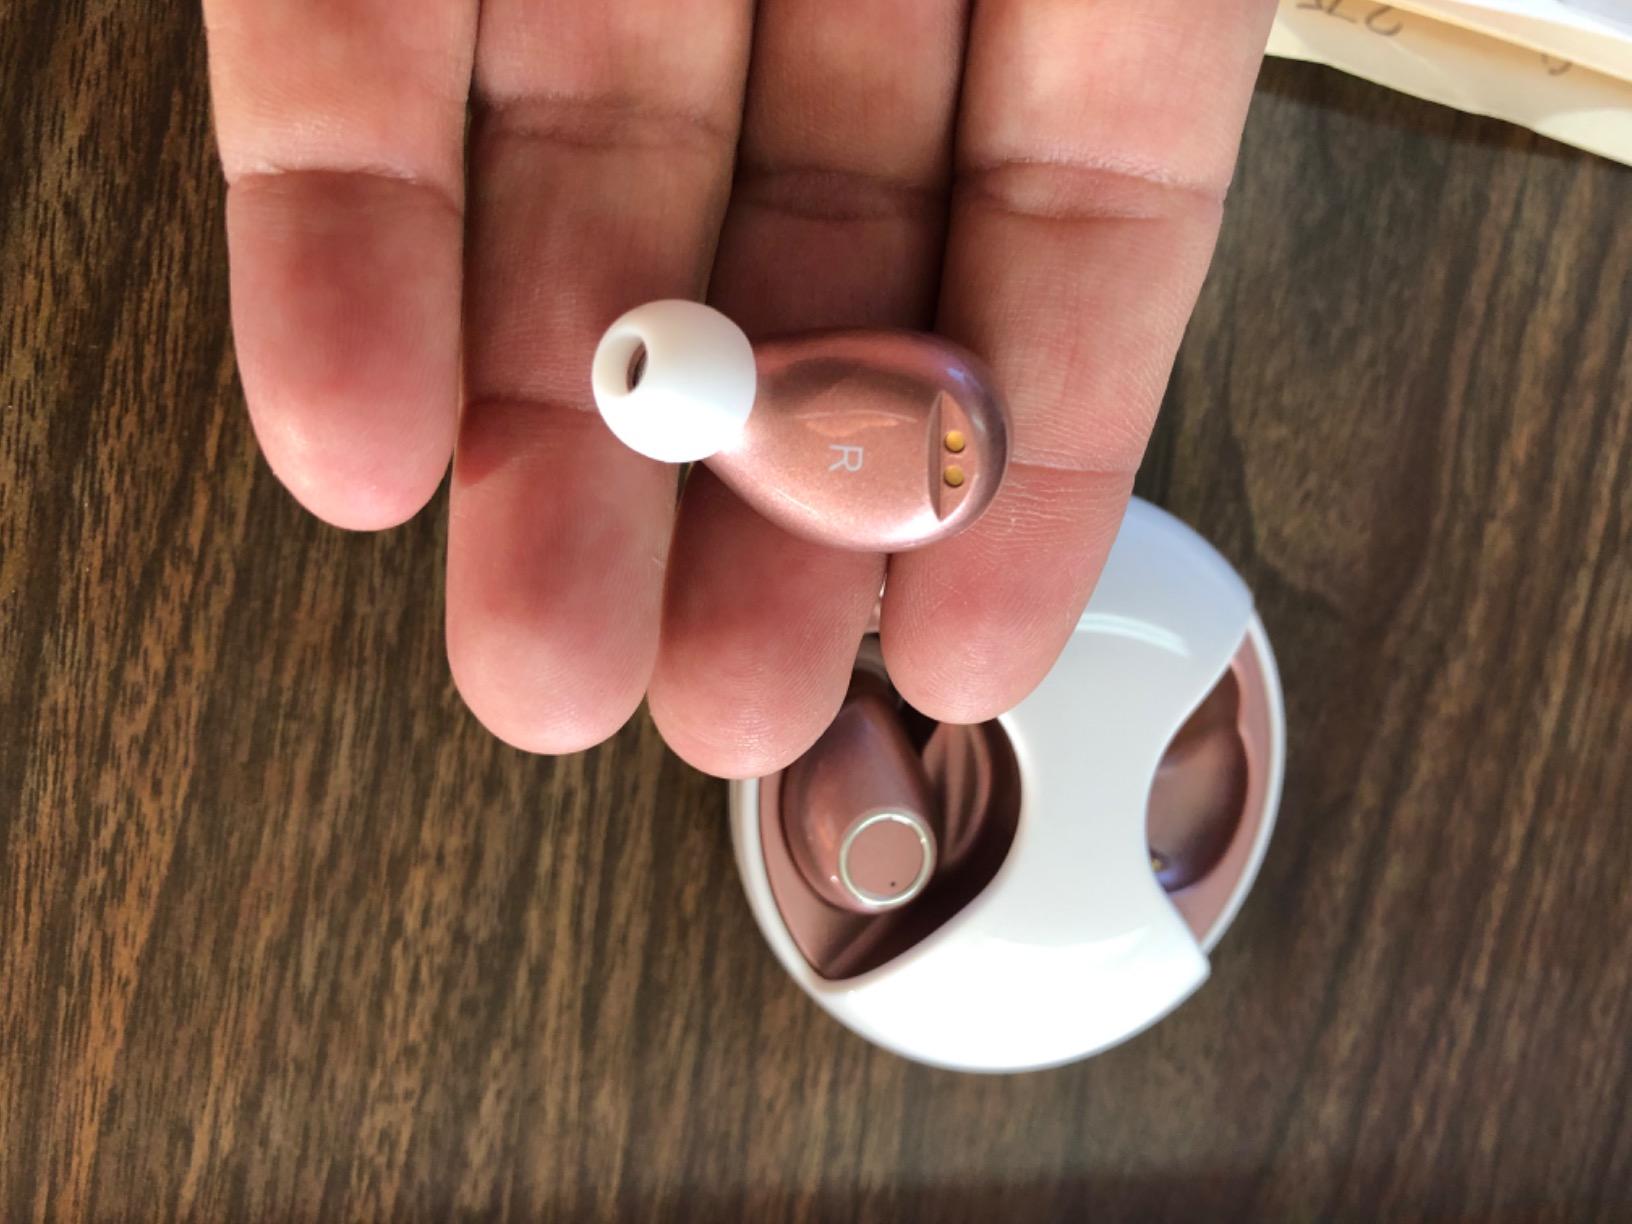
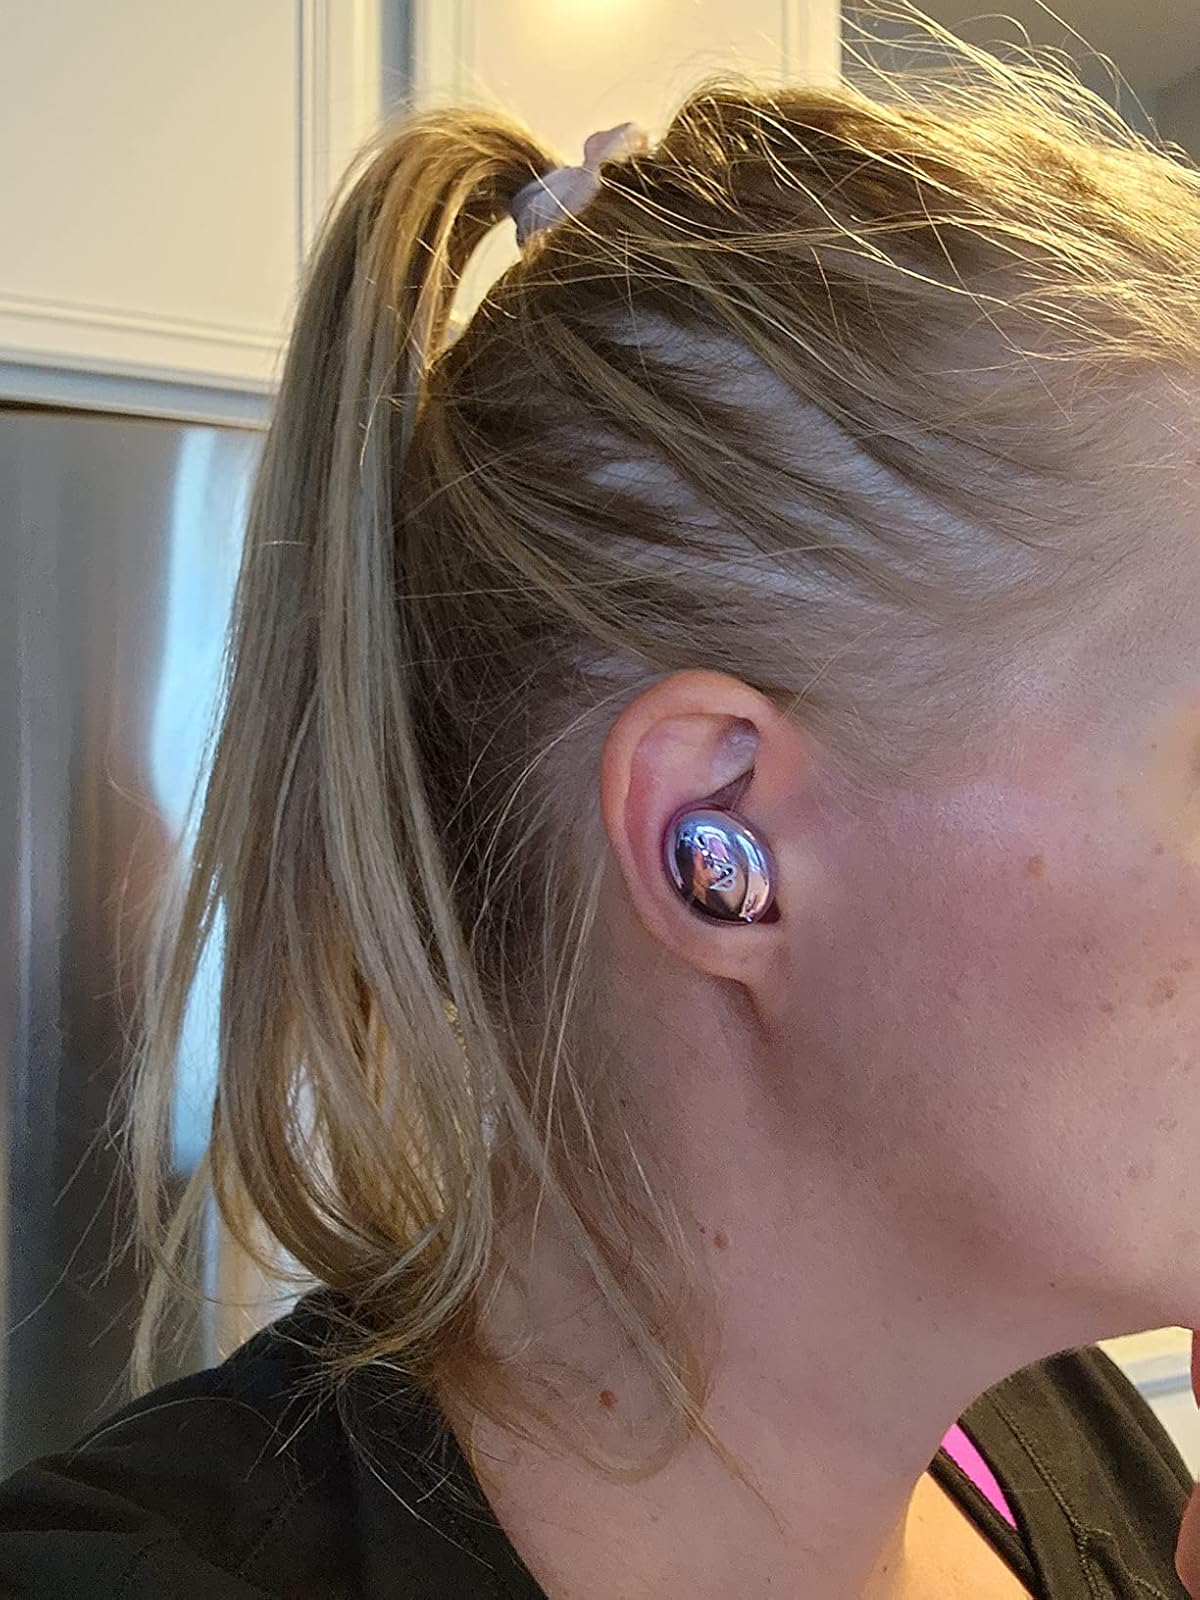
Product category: earbuds
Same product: no